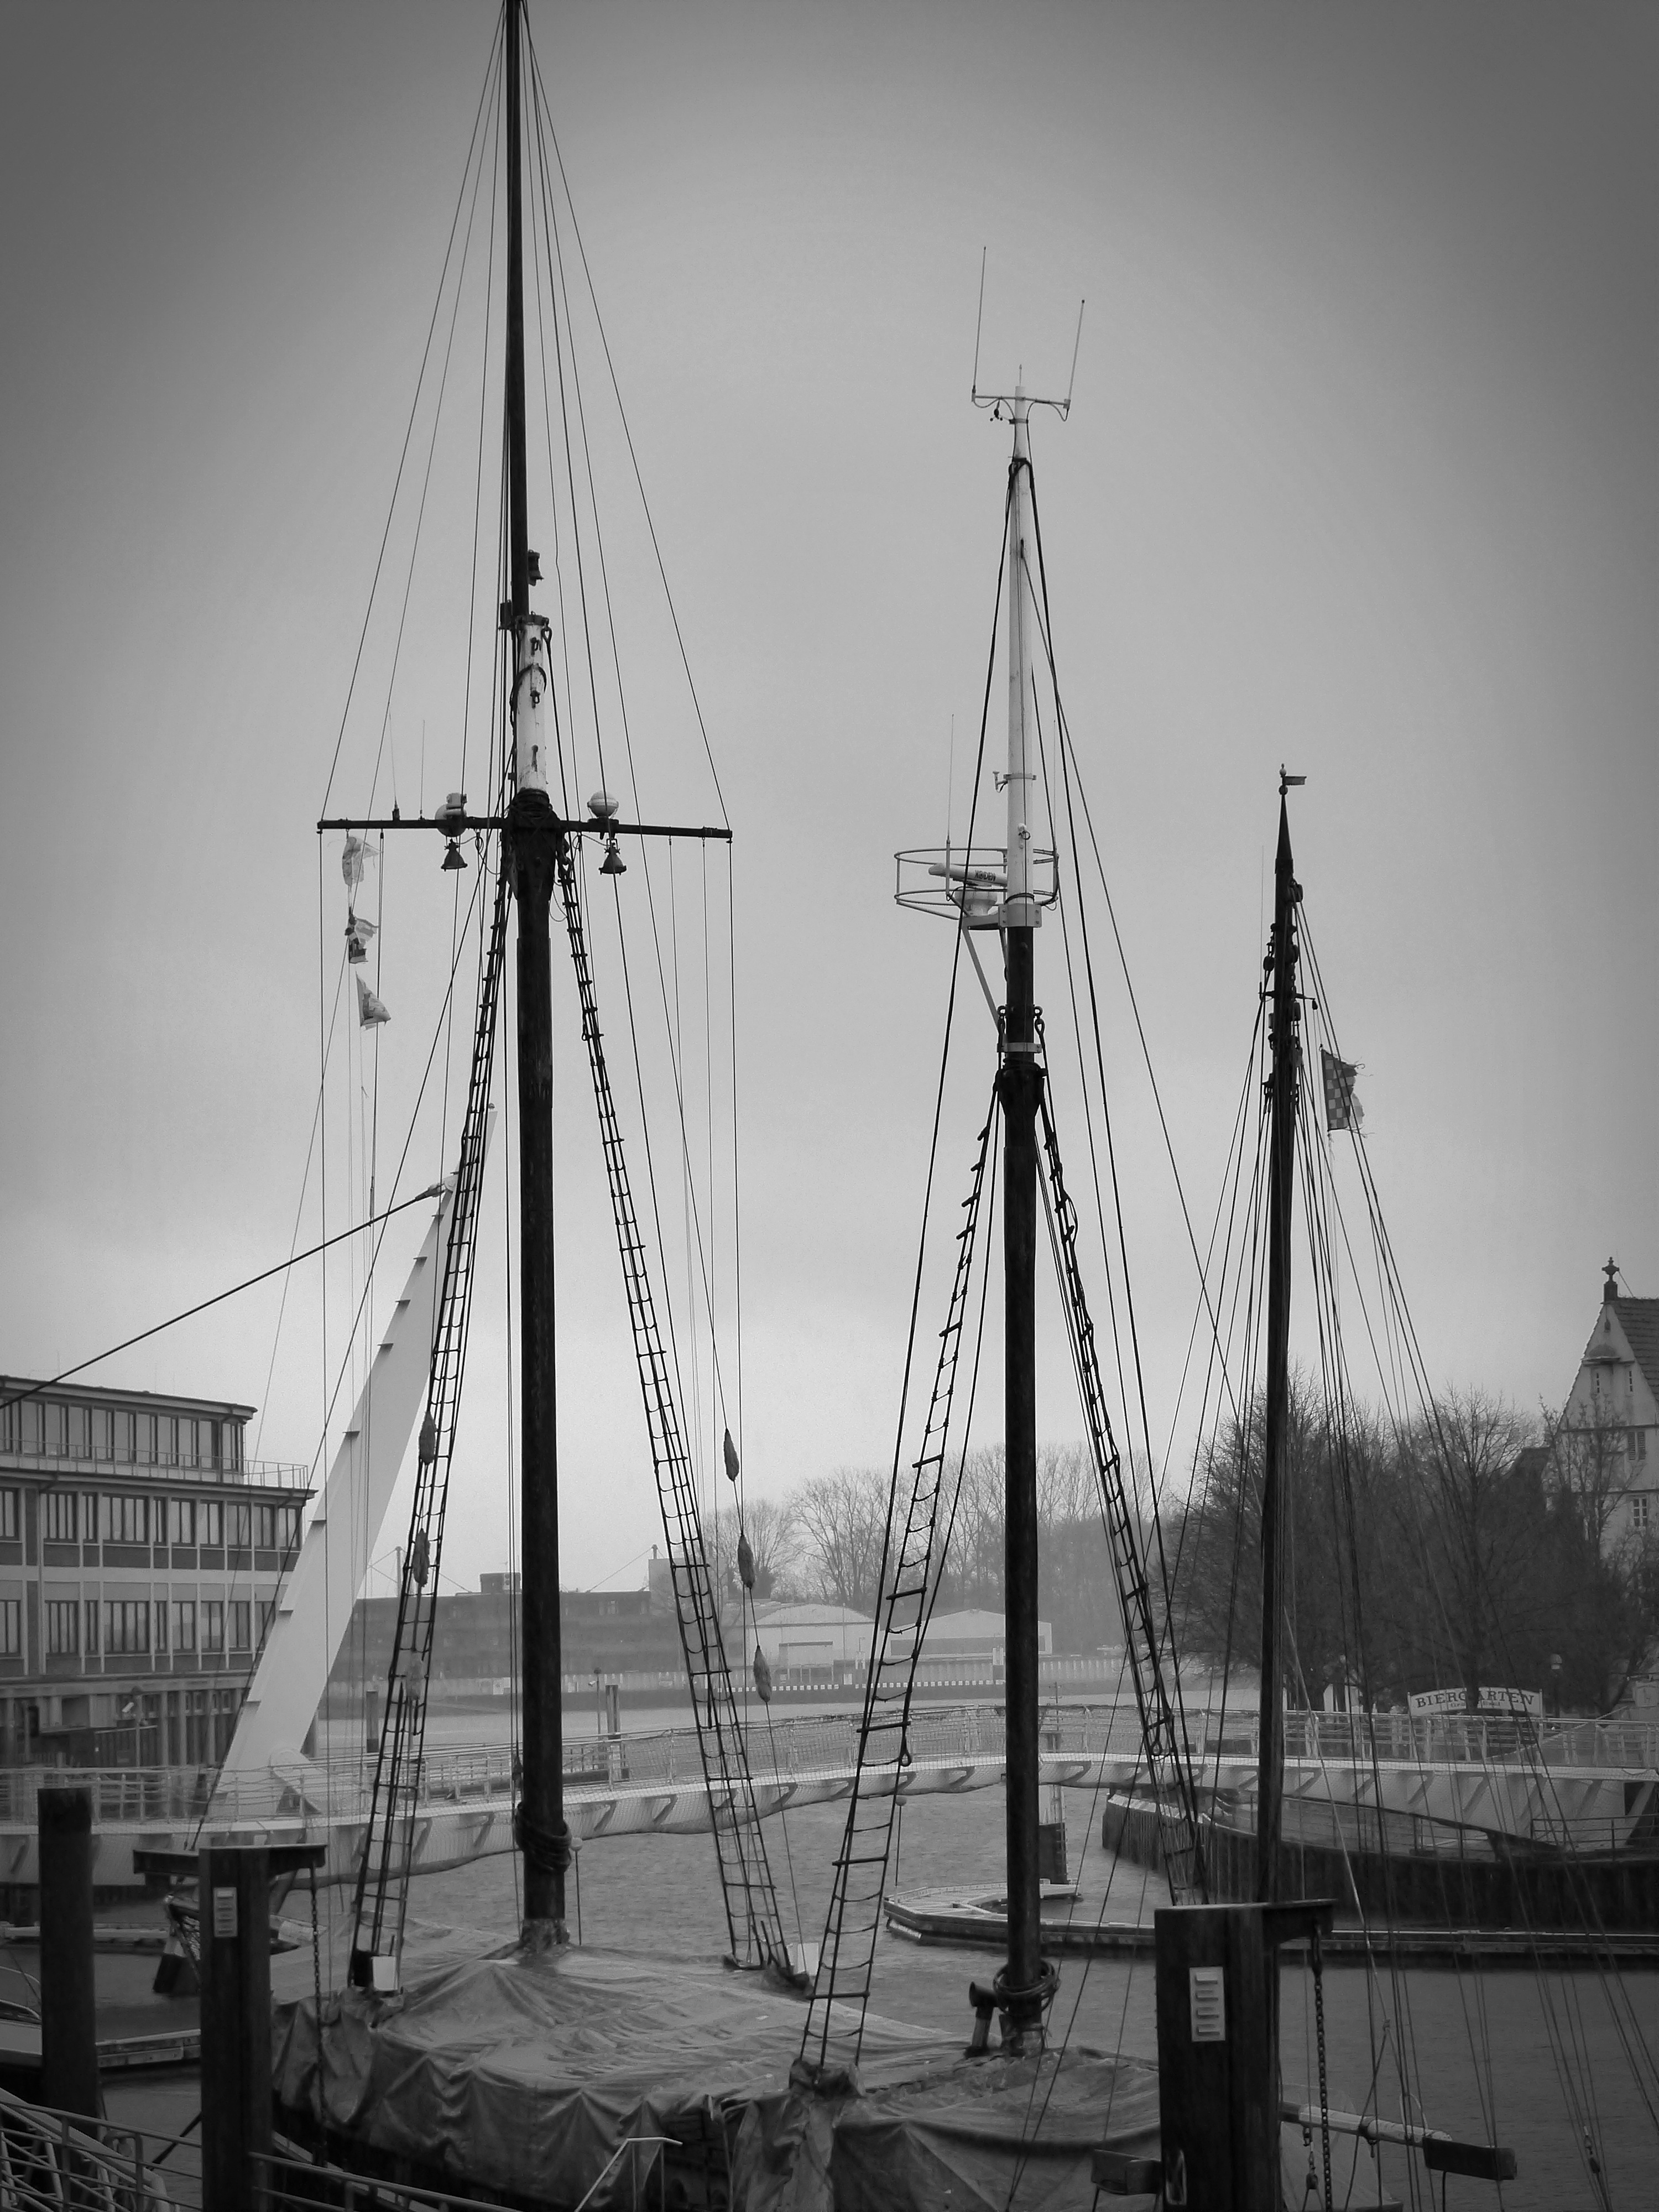
dock, black and white, bridge, ship, boot, line, vehicle, mast, rigging, port, monochrome, sailing vessel, shipping, masts, watercraft, schooner, sailing boat, sailing ship, tall ship, transporter bridge, monochrome photography